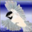
Label: bird